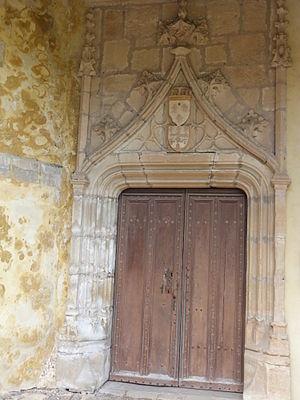
Chapelle du Saint-Crucifix This building is indexed in the Base Mérimée, a database of architectural heritage maintained by the French Ministry of Culture,
La chapelle du Saint-Crucifix est une église de Cordes-sur-Ciel, dans le Tarn, en France.